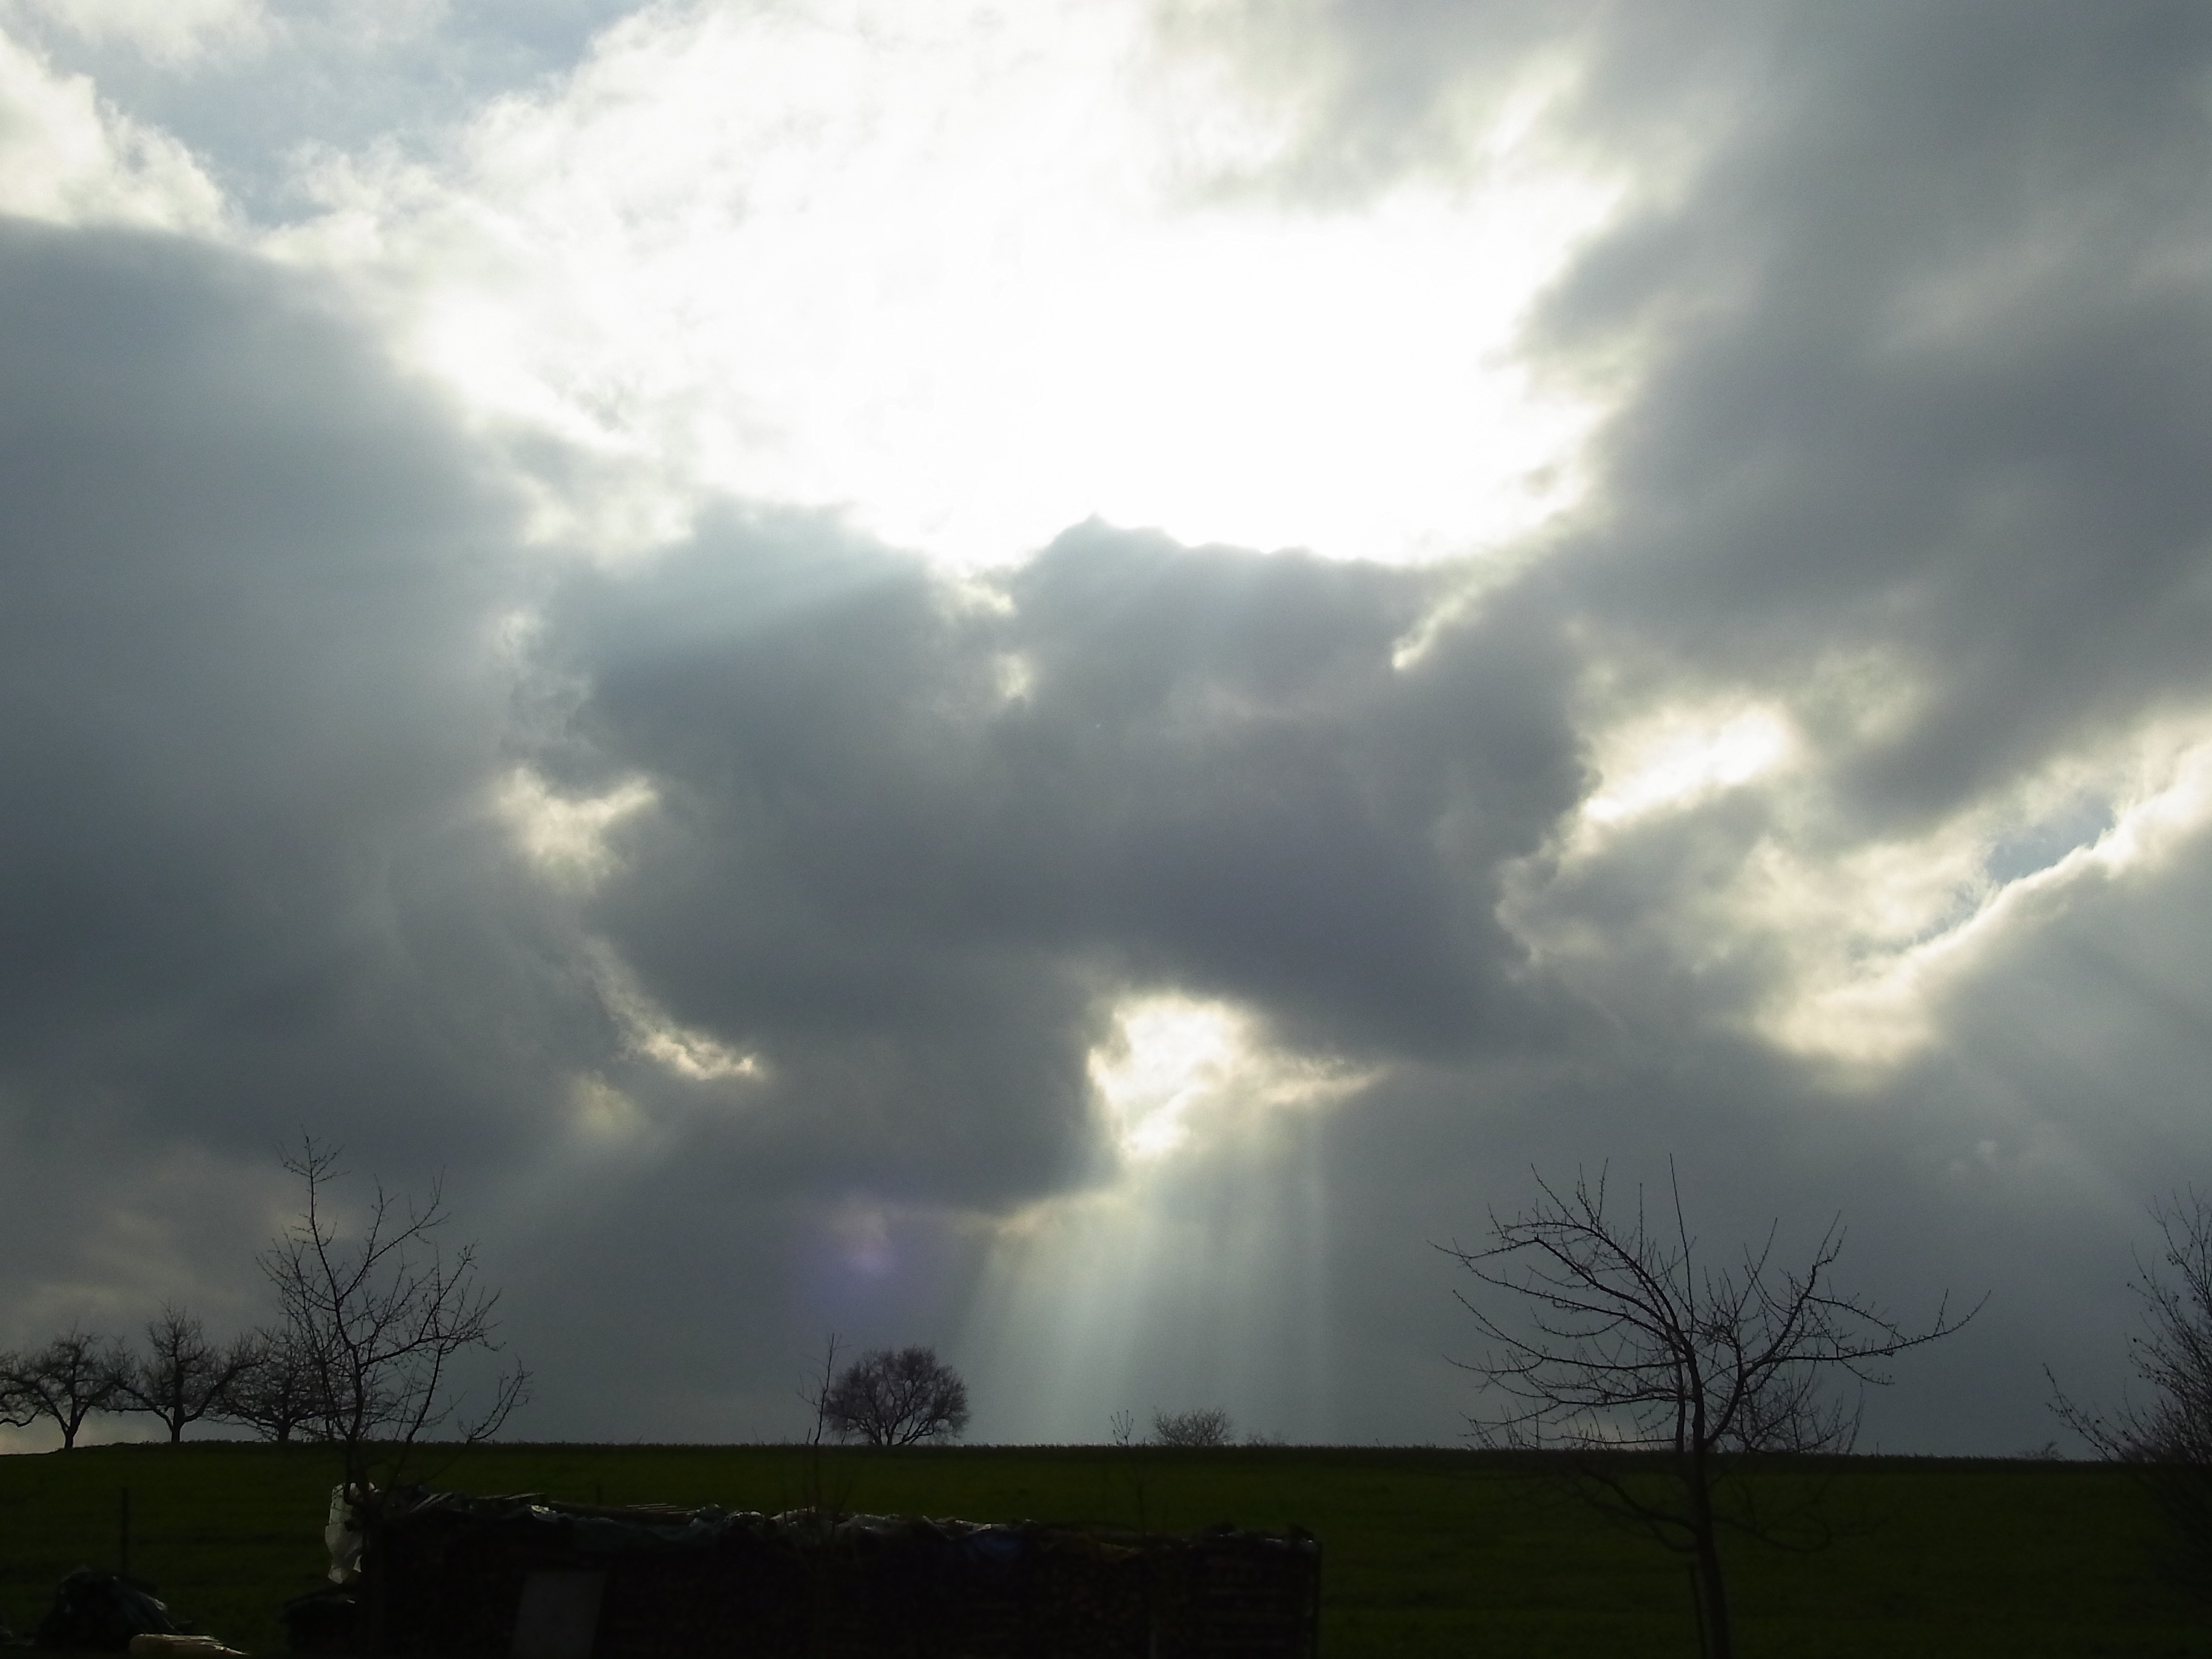
nature, cloud, sky, sun, sunlight, atmosphere, environment, weather, storm, cumulus, thunder, clouds, thunderstorm, meteorological phenomenon